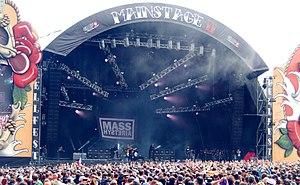
Mass Hysteria au Hellfest 2016
Mass Hysteria est un groupe de nu metal français. Formé en 1993, le groupe compte neuf albums à son actif, sortis entre 1997 et 2018. Sa percée se fait en 1999 avec le deuxième disque Contraddiction.